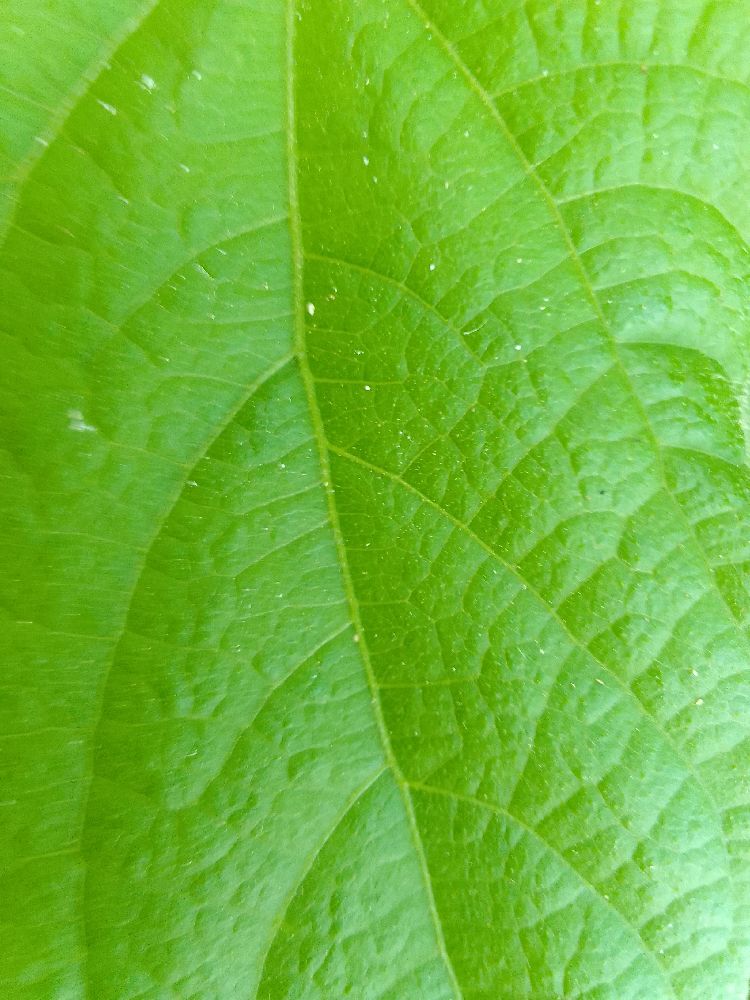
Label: healthy